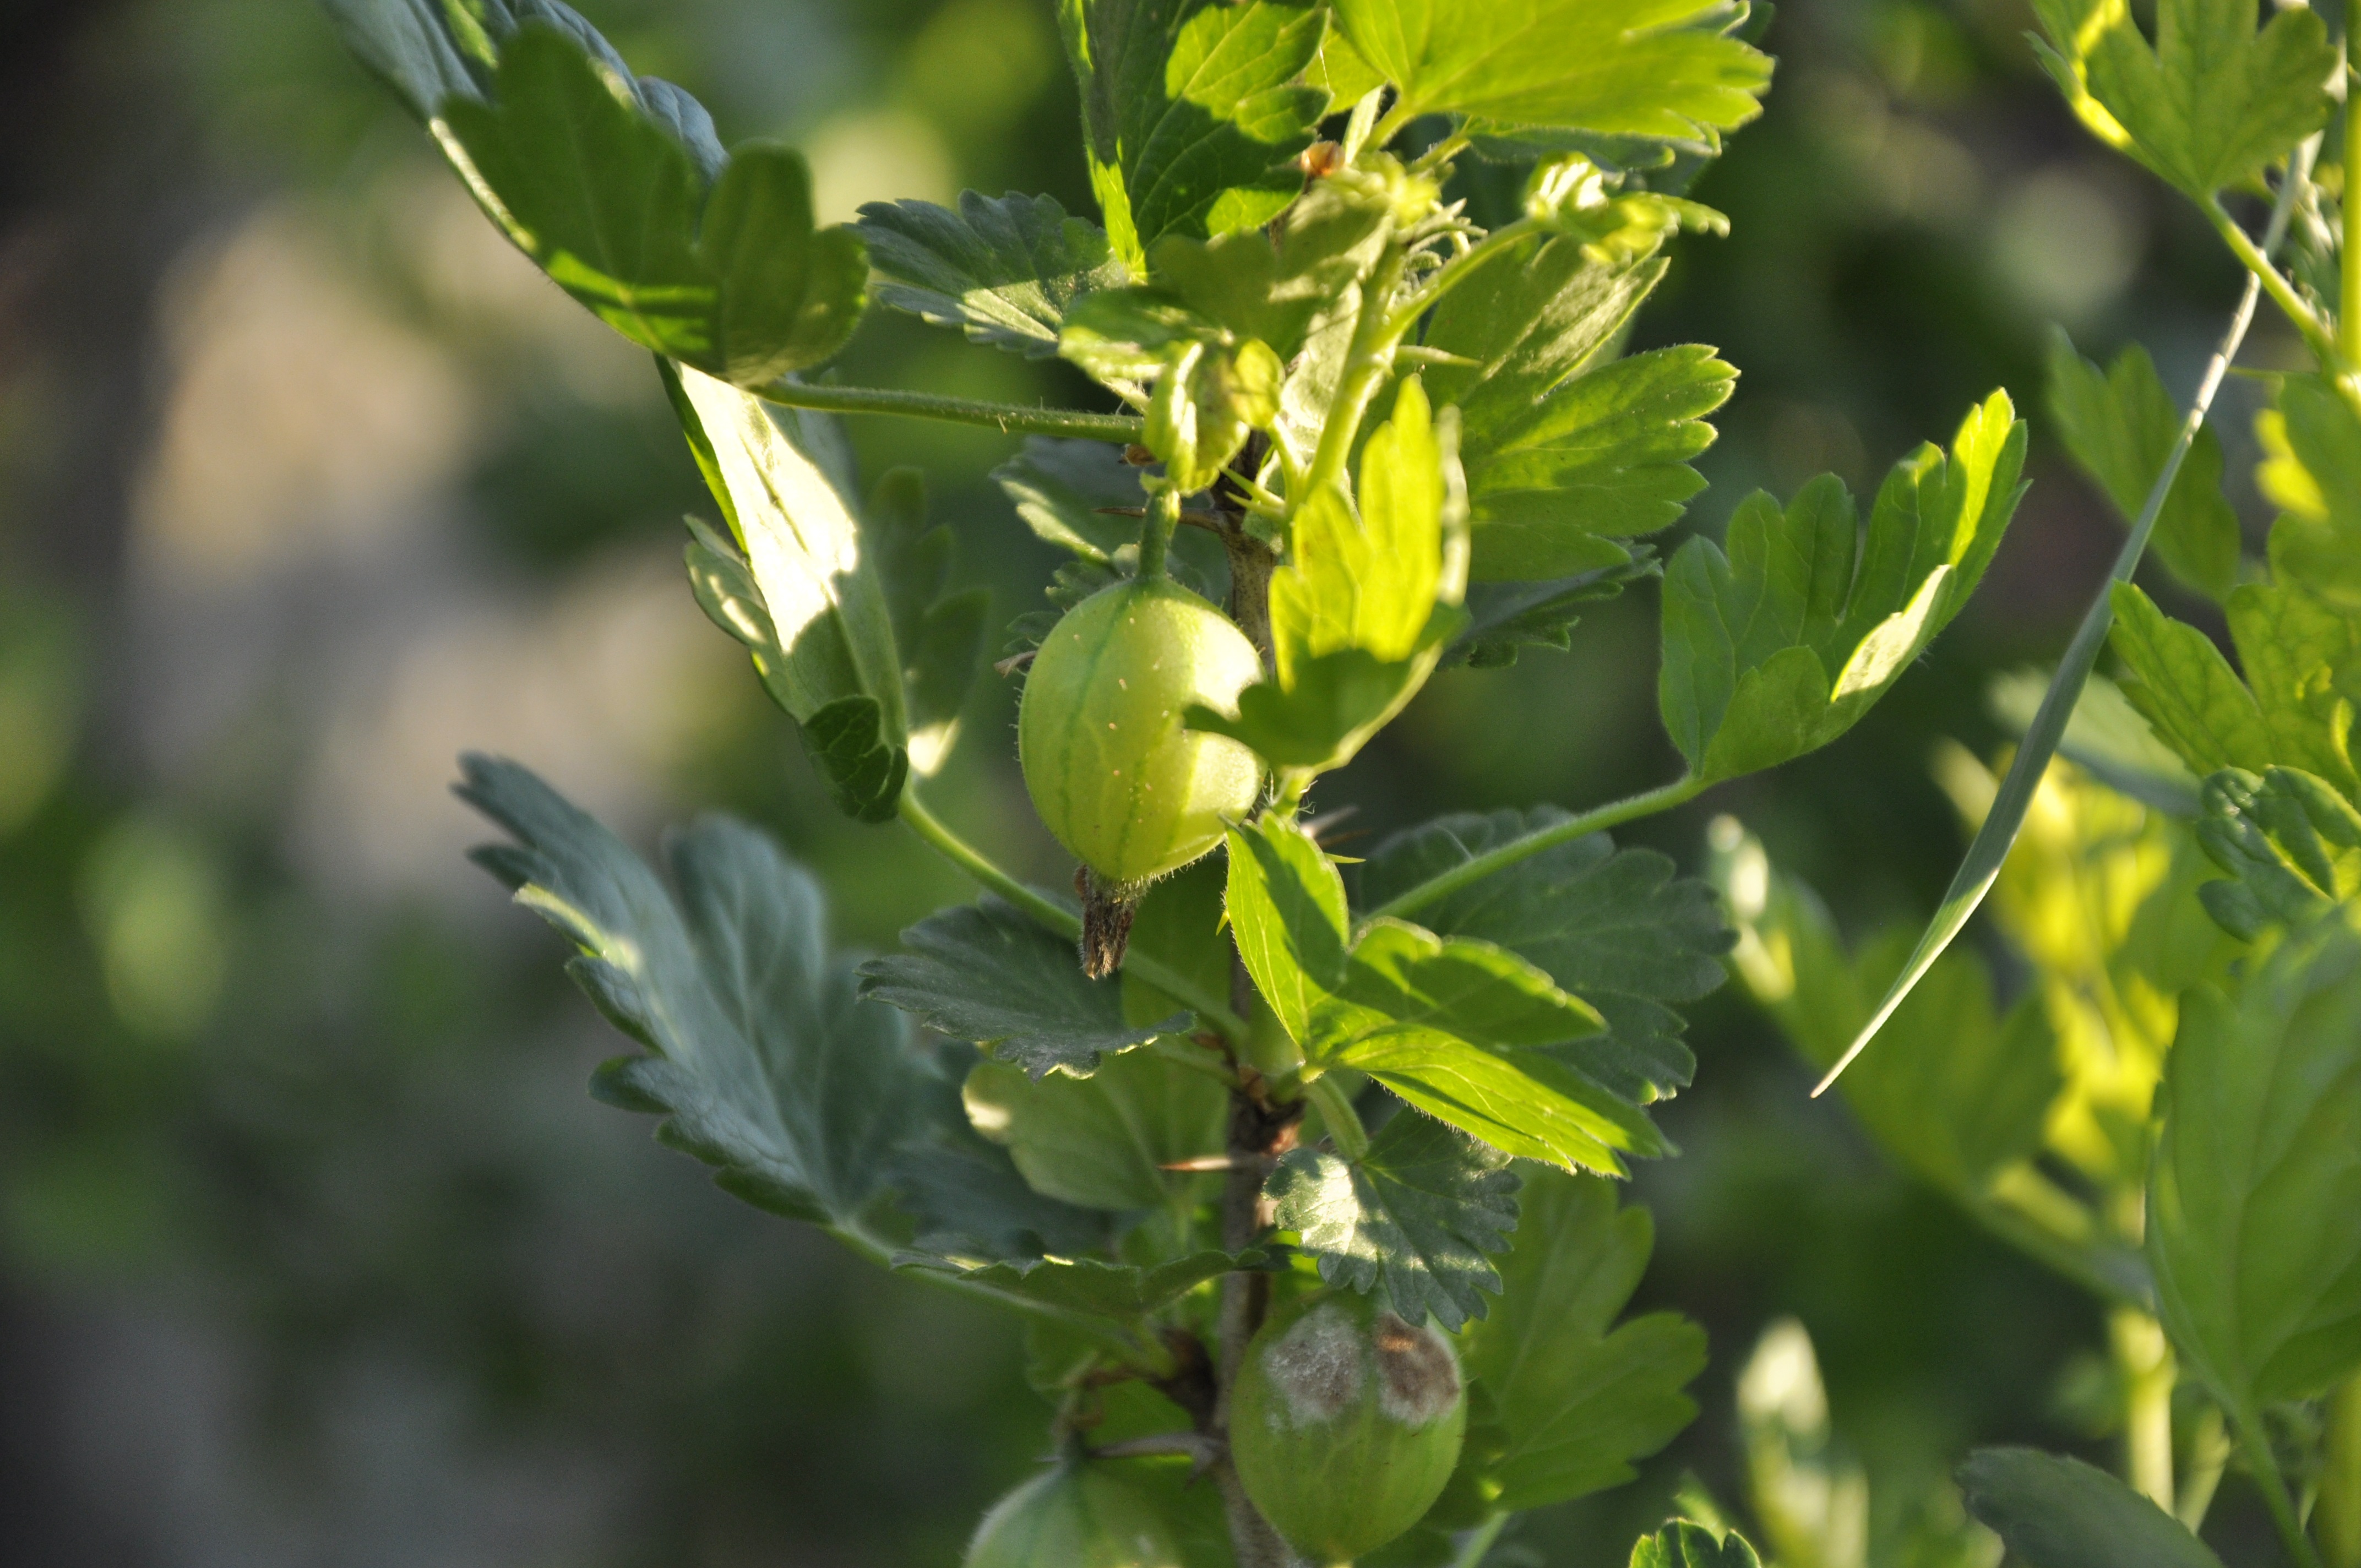
tree, nature, plant, berry, flower, summer, bush, food, green, produce, vegetable, flora, health, wildflower, shrub, gooseberry, flowering plant, land plant